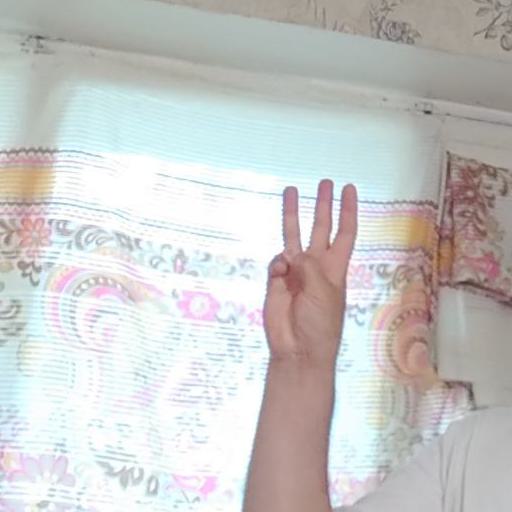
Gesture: three